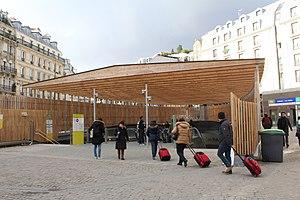
Entrée dans la gare Châtelet - Les Halles, place Marguerite-de-Navarre, Paris.